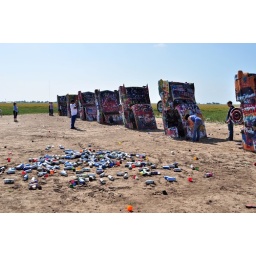
People cover these cars in spaypaint..notice the pile of recent spray cans on the ground